Hugo Santiago

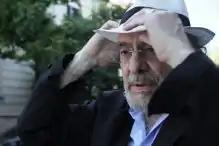
Hugo Santiago Muchnick

Born in Buenos Aires, Argentina and lived in France from 1959 until his death in 2018.